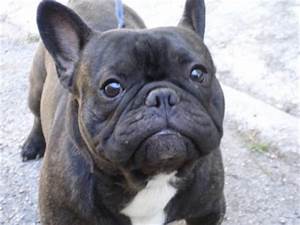
Label: cane